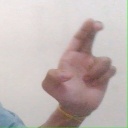
अक्षर: आ